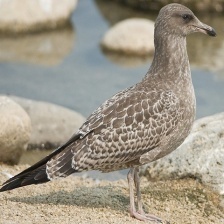
Species: CALIFORNIA GULL
Scientific name: LARUS CALIFORNICUS